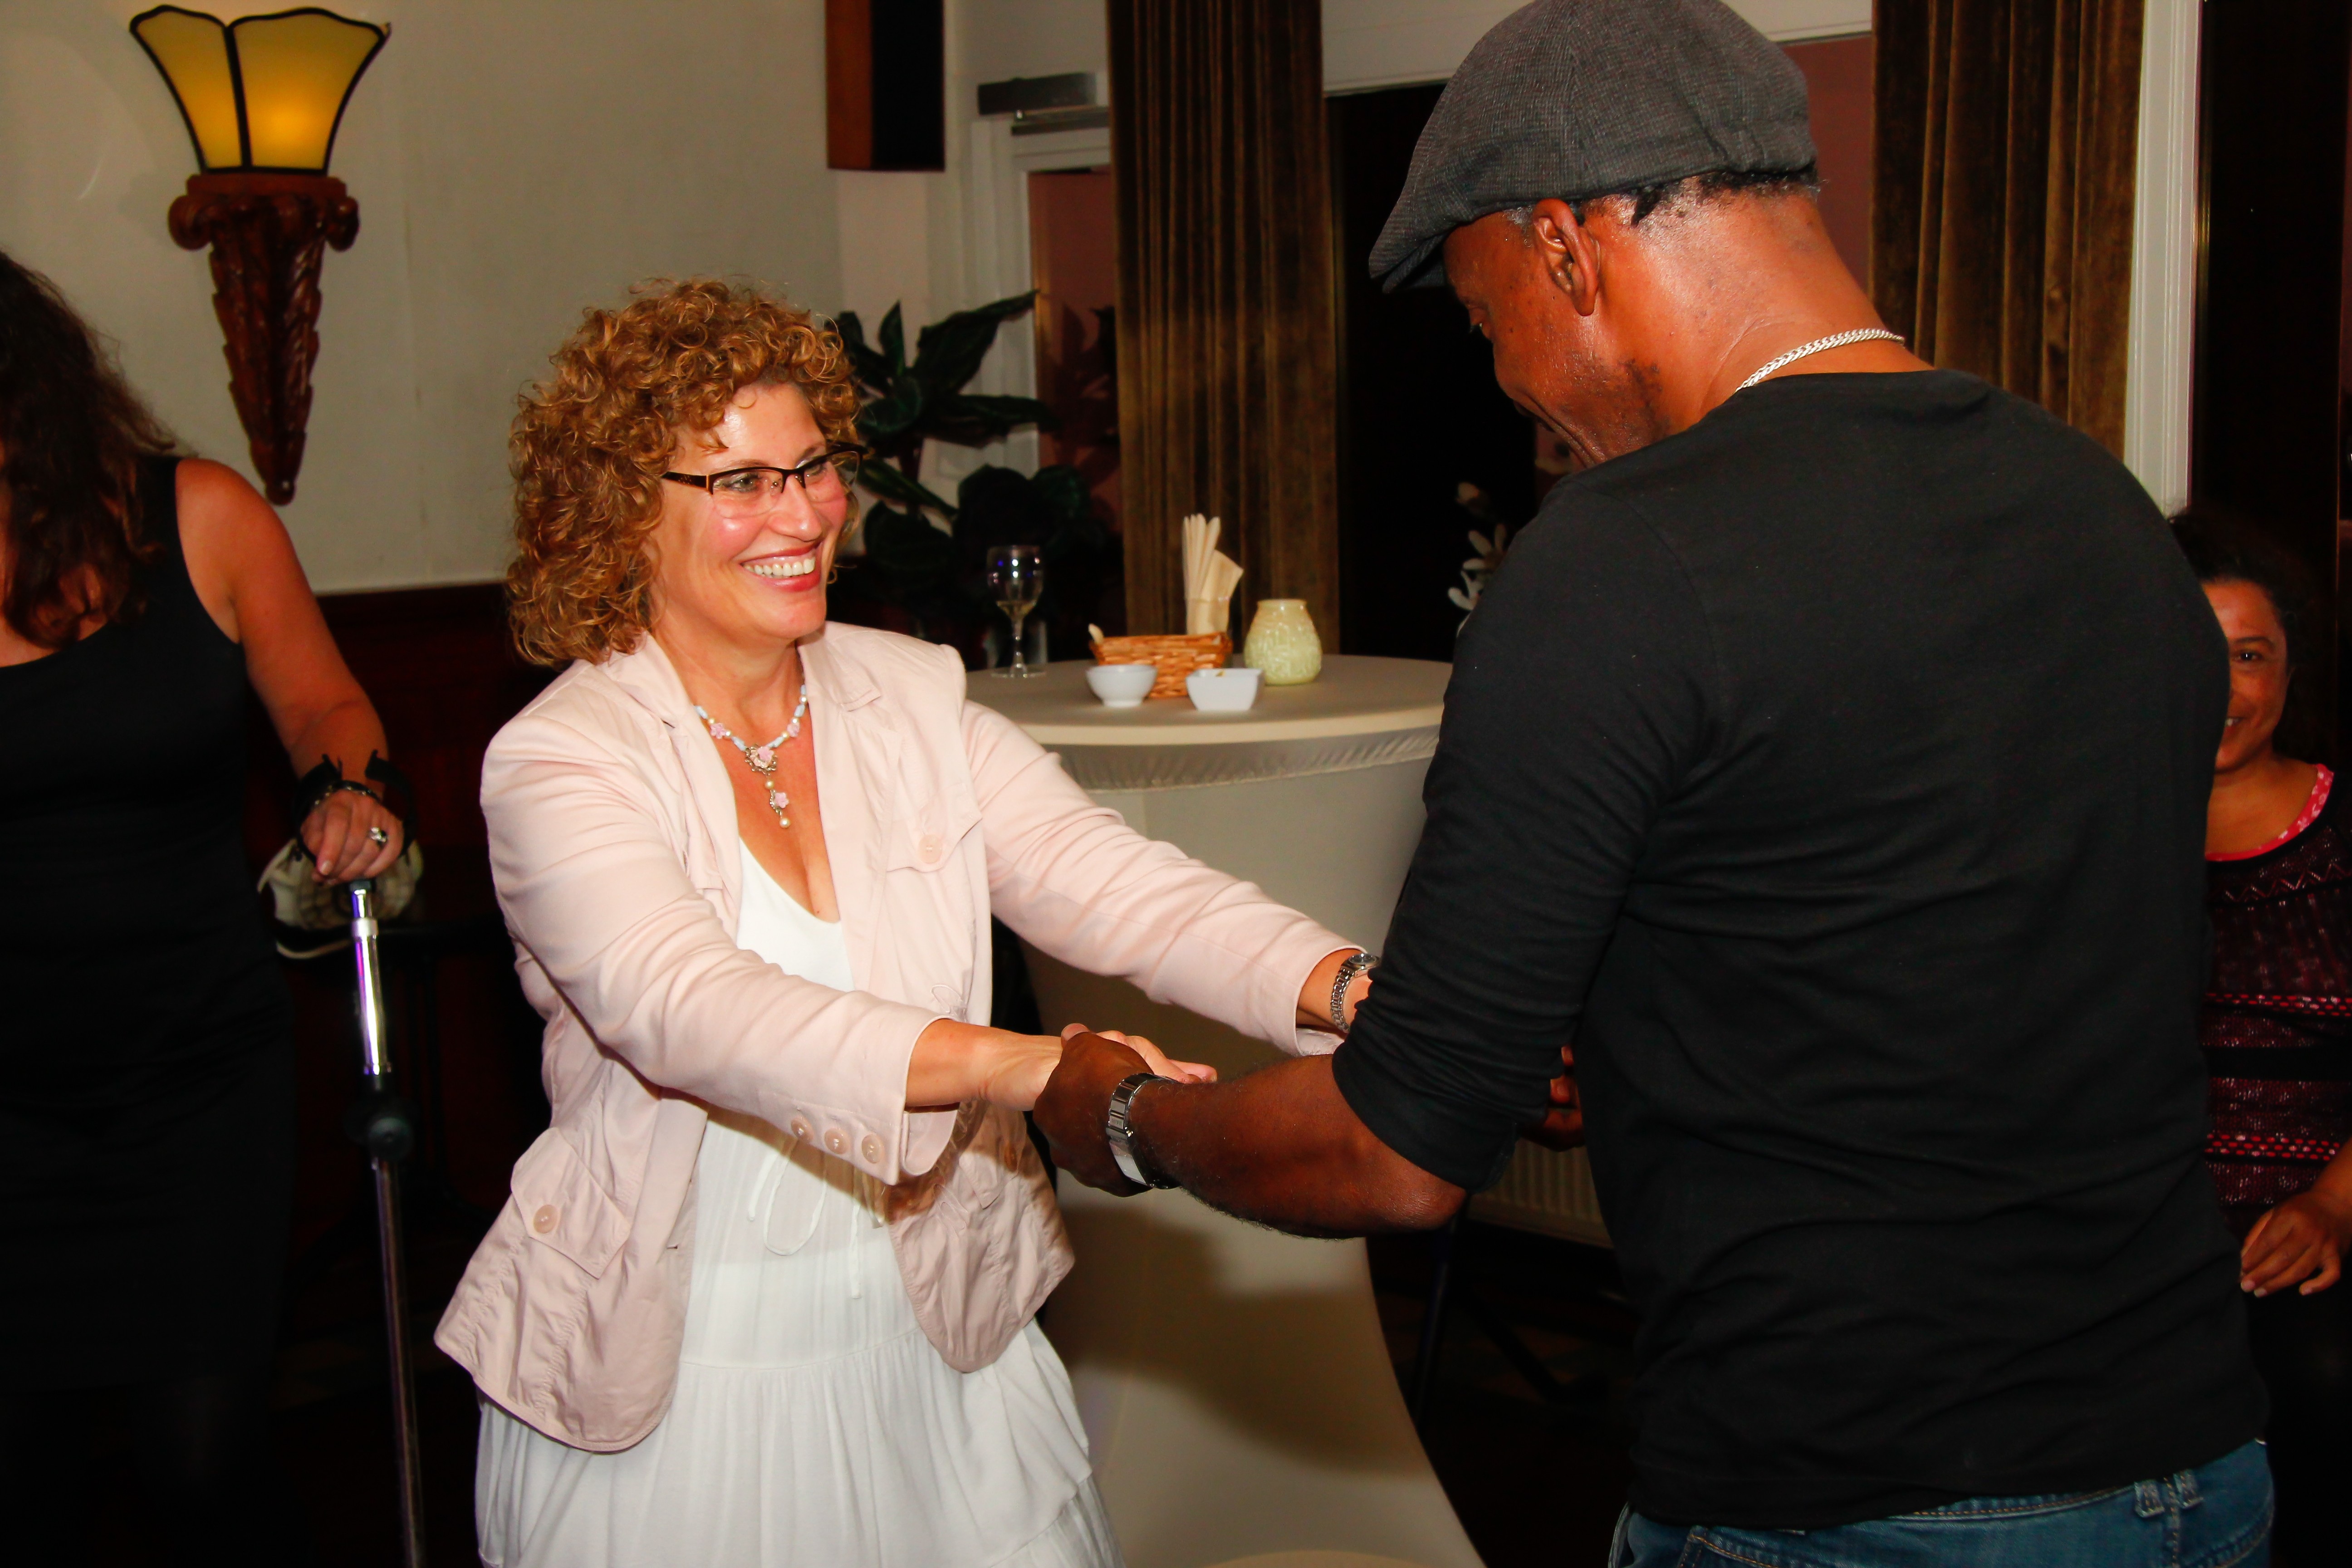
meal, wedding, ceremony, party, latin, dancing, wedding reception, dancing couple